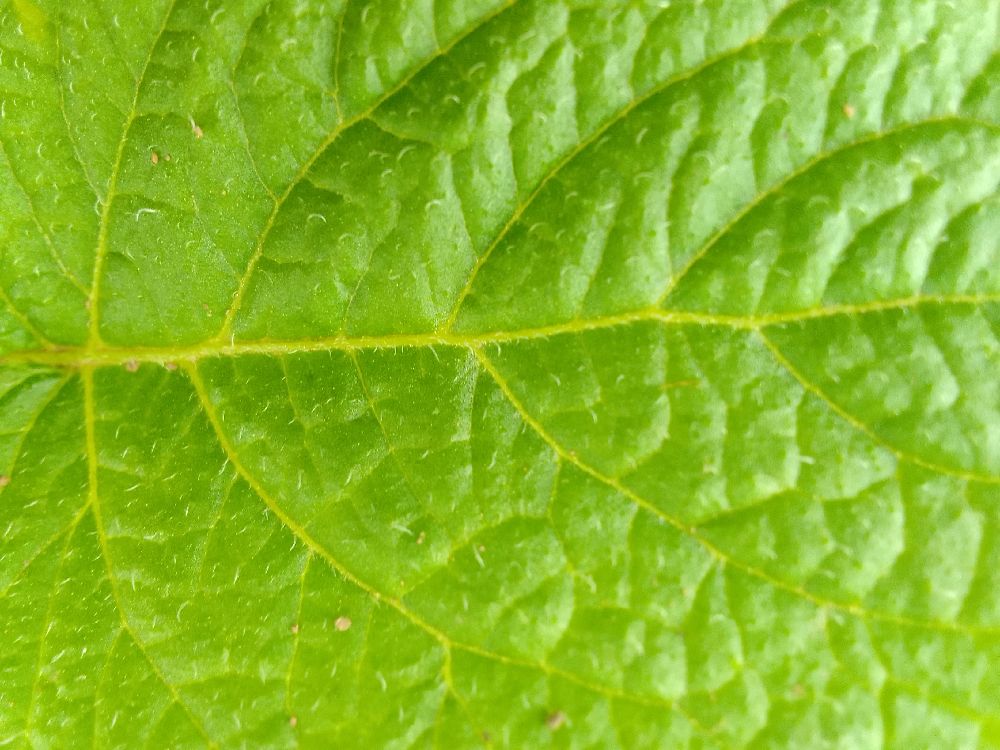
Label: Healthy